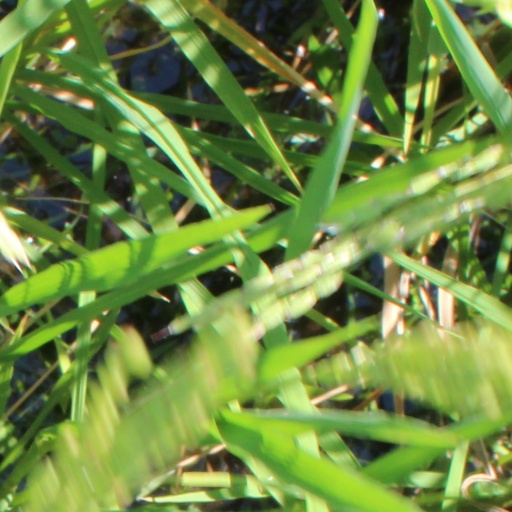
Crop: rice